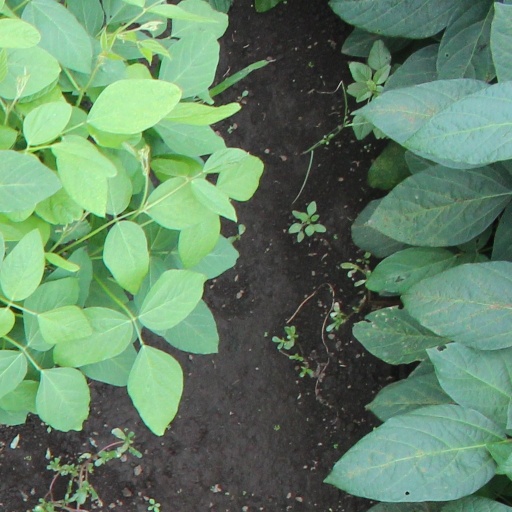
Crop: soybean